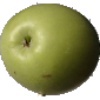
Label: apple_granny_smith